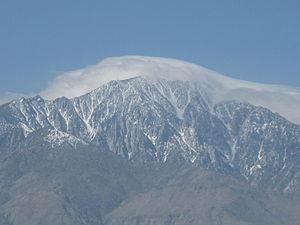
Mur de fœhn au sommet du mont San Jacinto
Le mur de foehn ou nuage de foehn est une barrière continue de nuages qui se forme en aval de la ligne de crêtes d'une chaîne de montagnes lorsque souffle perpendiculairement à celle-ci un vent humide. Ce type de limite nuageuse est une conséquence de l’effet de foehn. Cet effet se traduit par un temps maussade en amont de la chaîne de montagnes et un temps relativement dégagé en aval avec un mur de nuages en crête. Même si les phénomènes de foehn ont été d'abord observés au nord de la chaîne des Alpes, l'effet de fœhn n'est cependant pas unique à cette région mais se retrouve dans toute région montagneuse formant barrière. Le Chinook et bien d'autres vents forment des murs similaires.